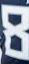
Number: 8